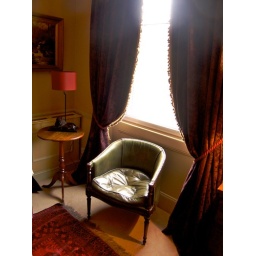
that green chair by the window had that very comfortable cushion. the metallic leather was obviously taken from a very young dragon.